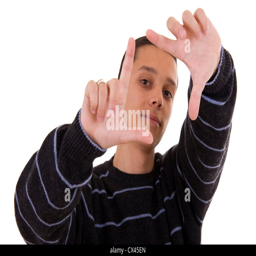
young man showing framing hand gesture on an isolated background